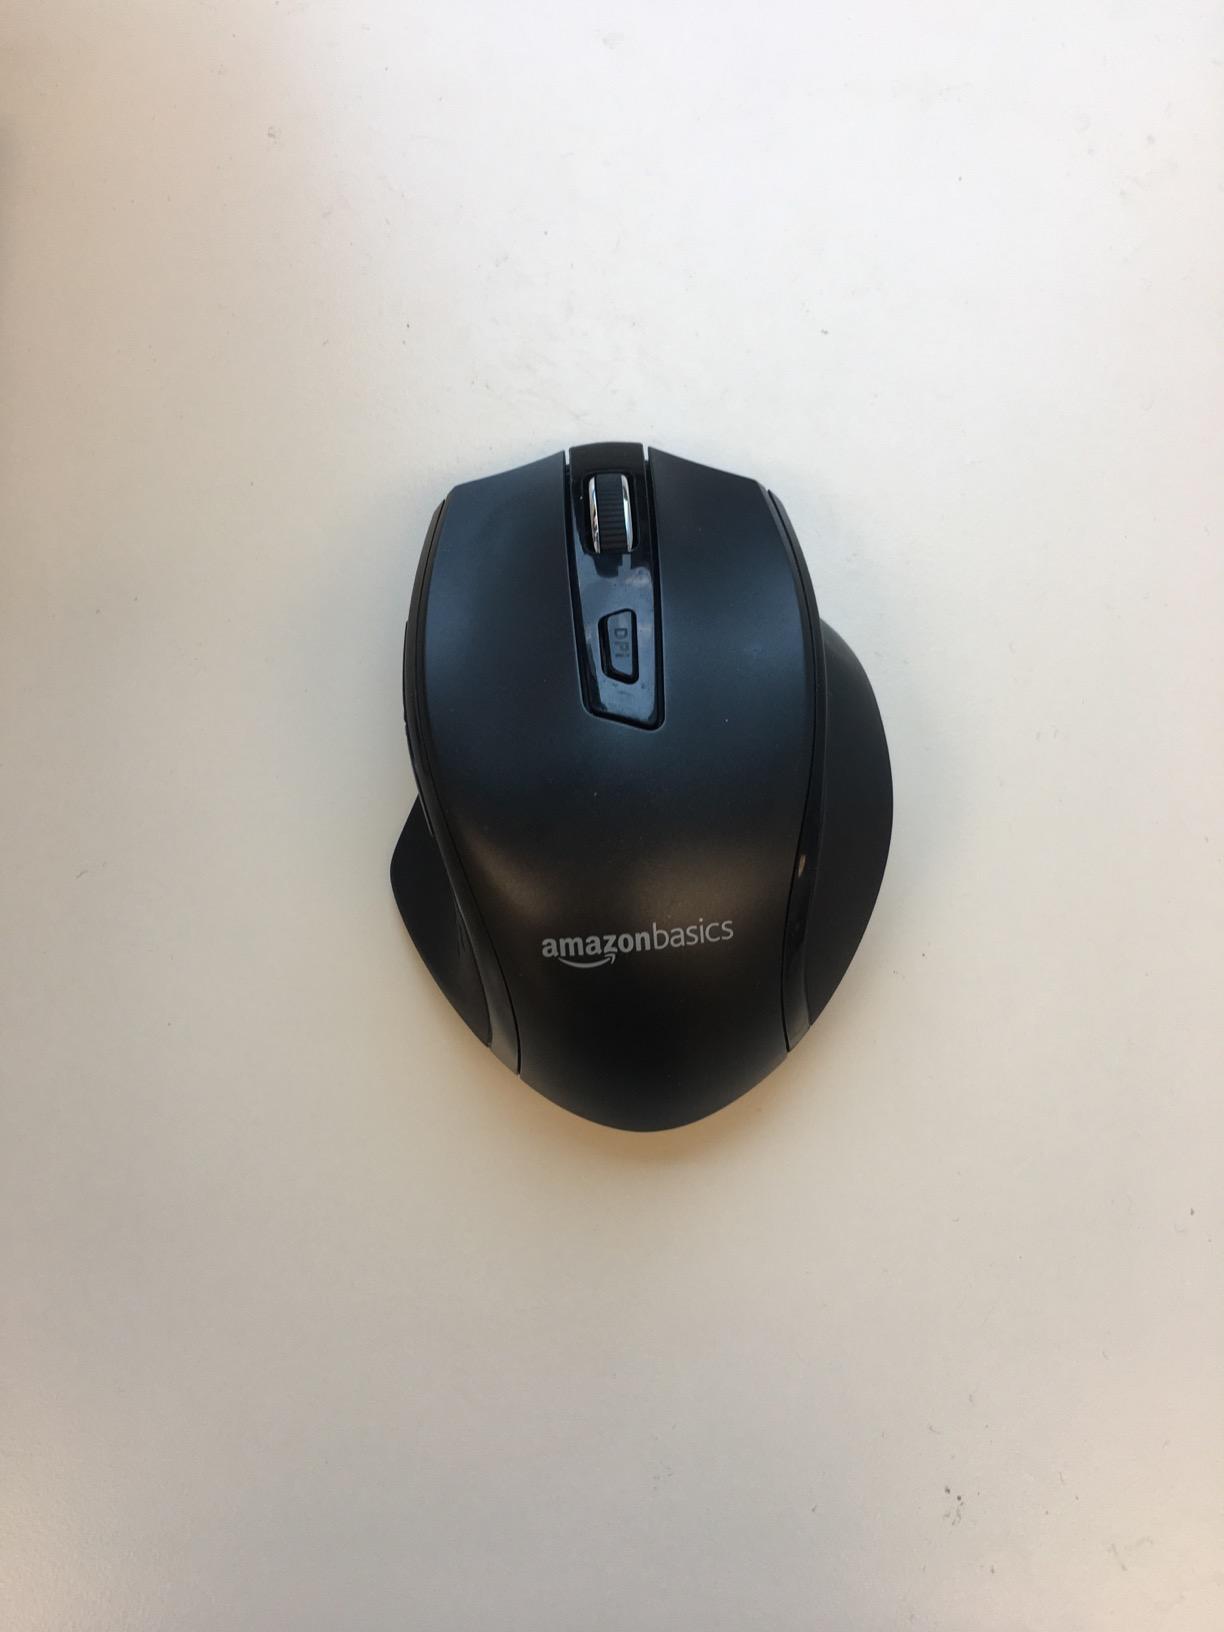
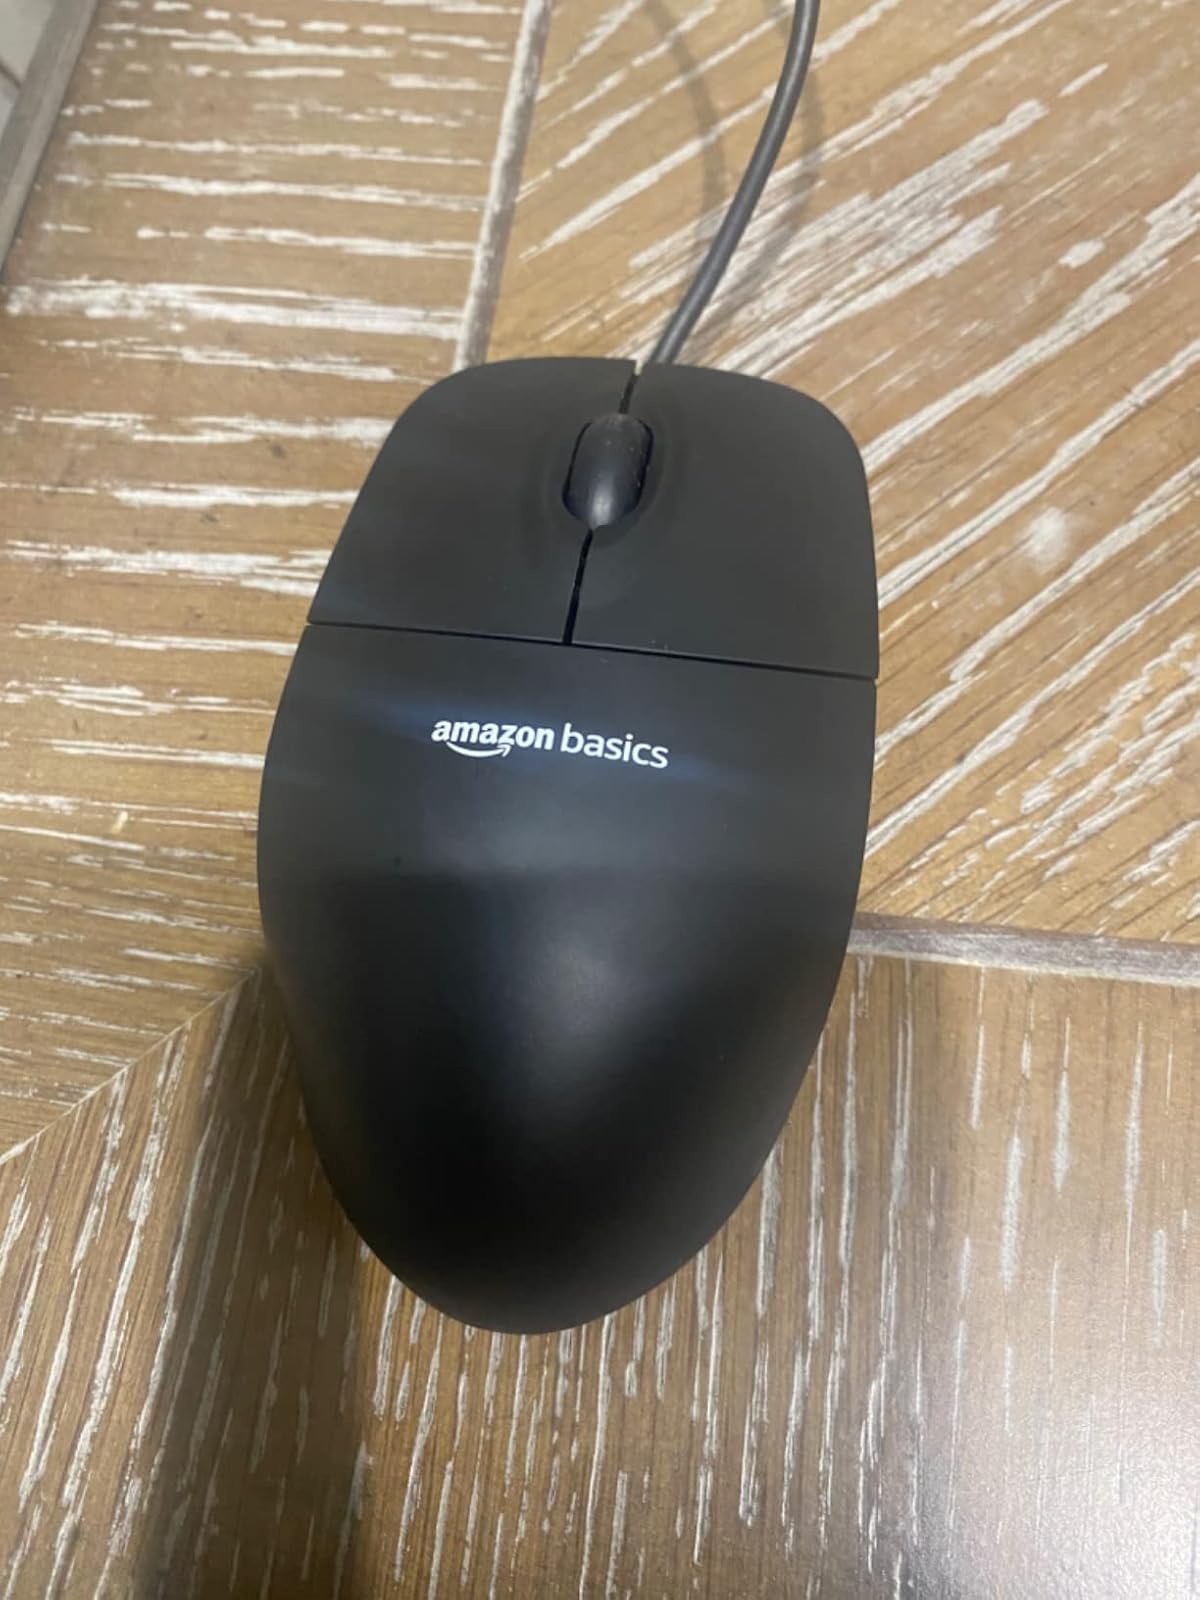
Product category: mouse
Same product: no